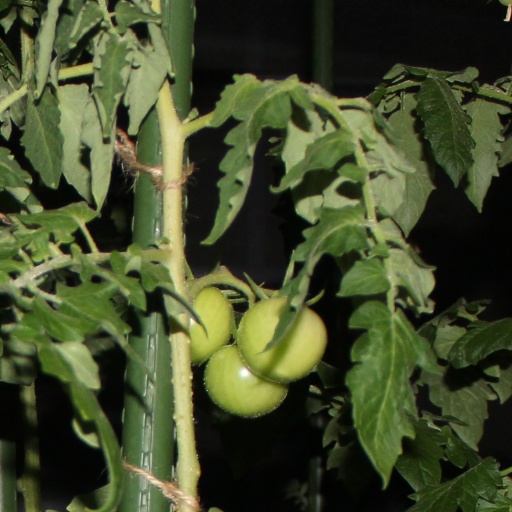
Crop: tomato